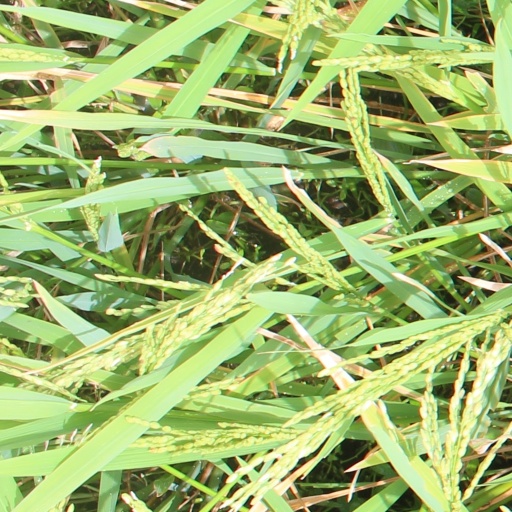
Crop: rice